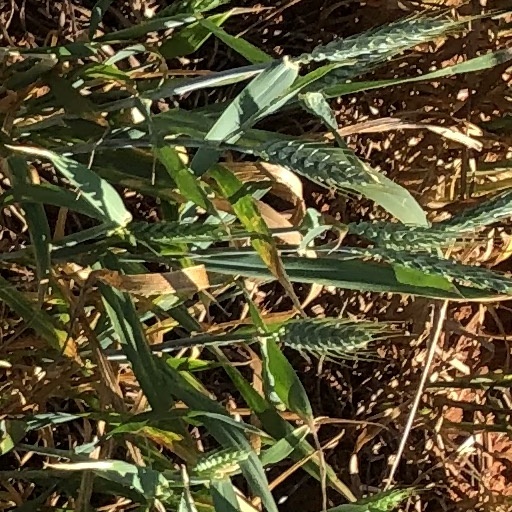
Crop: wheat